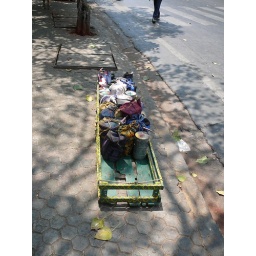
These are lunches to be delivered to Mumbai office workers. This box is carried by the dhaba-walla on his head.